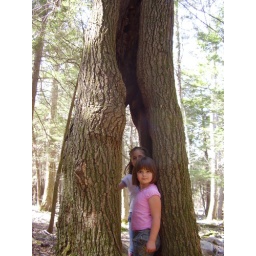
girls in the split tree